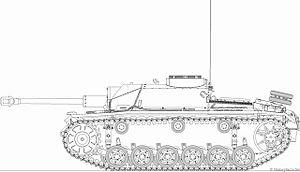
Le canon d'assaut Sturmgeschütz III fut le véhicule militaire blindé de combat produit en plus grand nombre par l’Allemagne au cours de la Seconde Guerre mondiale. Il était construit sur le châssis du Panzerkampfwagen III. Conçu au départ comme un canon léger blindé destiné à soutenir l’infanterie, le StuG fut continuellement modifié et fut largement employé comme chasseur de chars. La série des Sturmgeschütz est reconnue pour son excellent rapport qualité/prix. À la fin de la guerre, plus de 10 500 exemplaires avaient été construits.